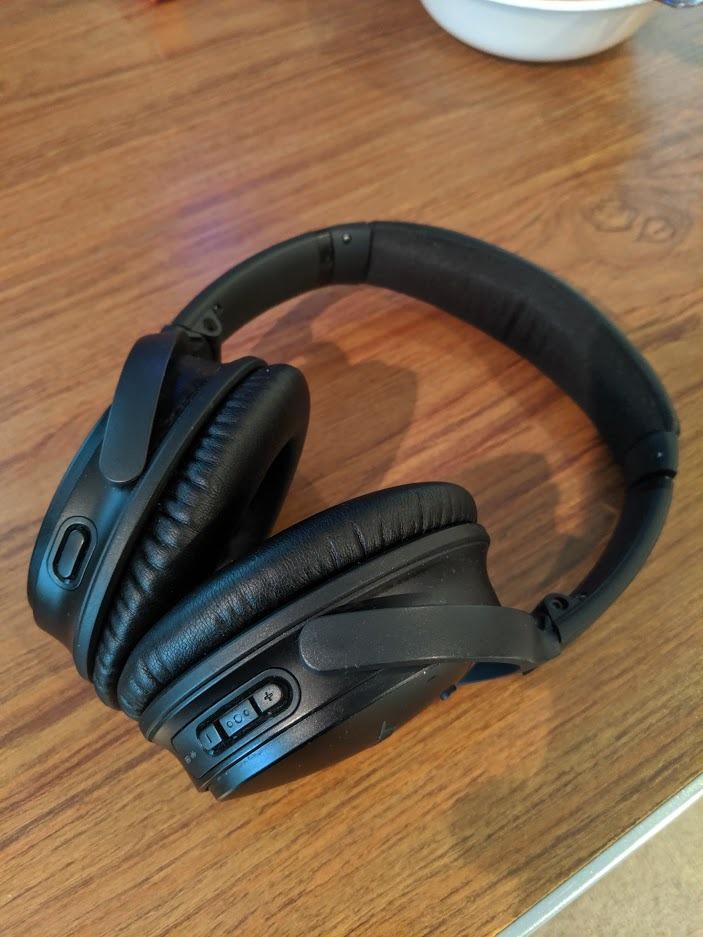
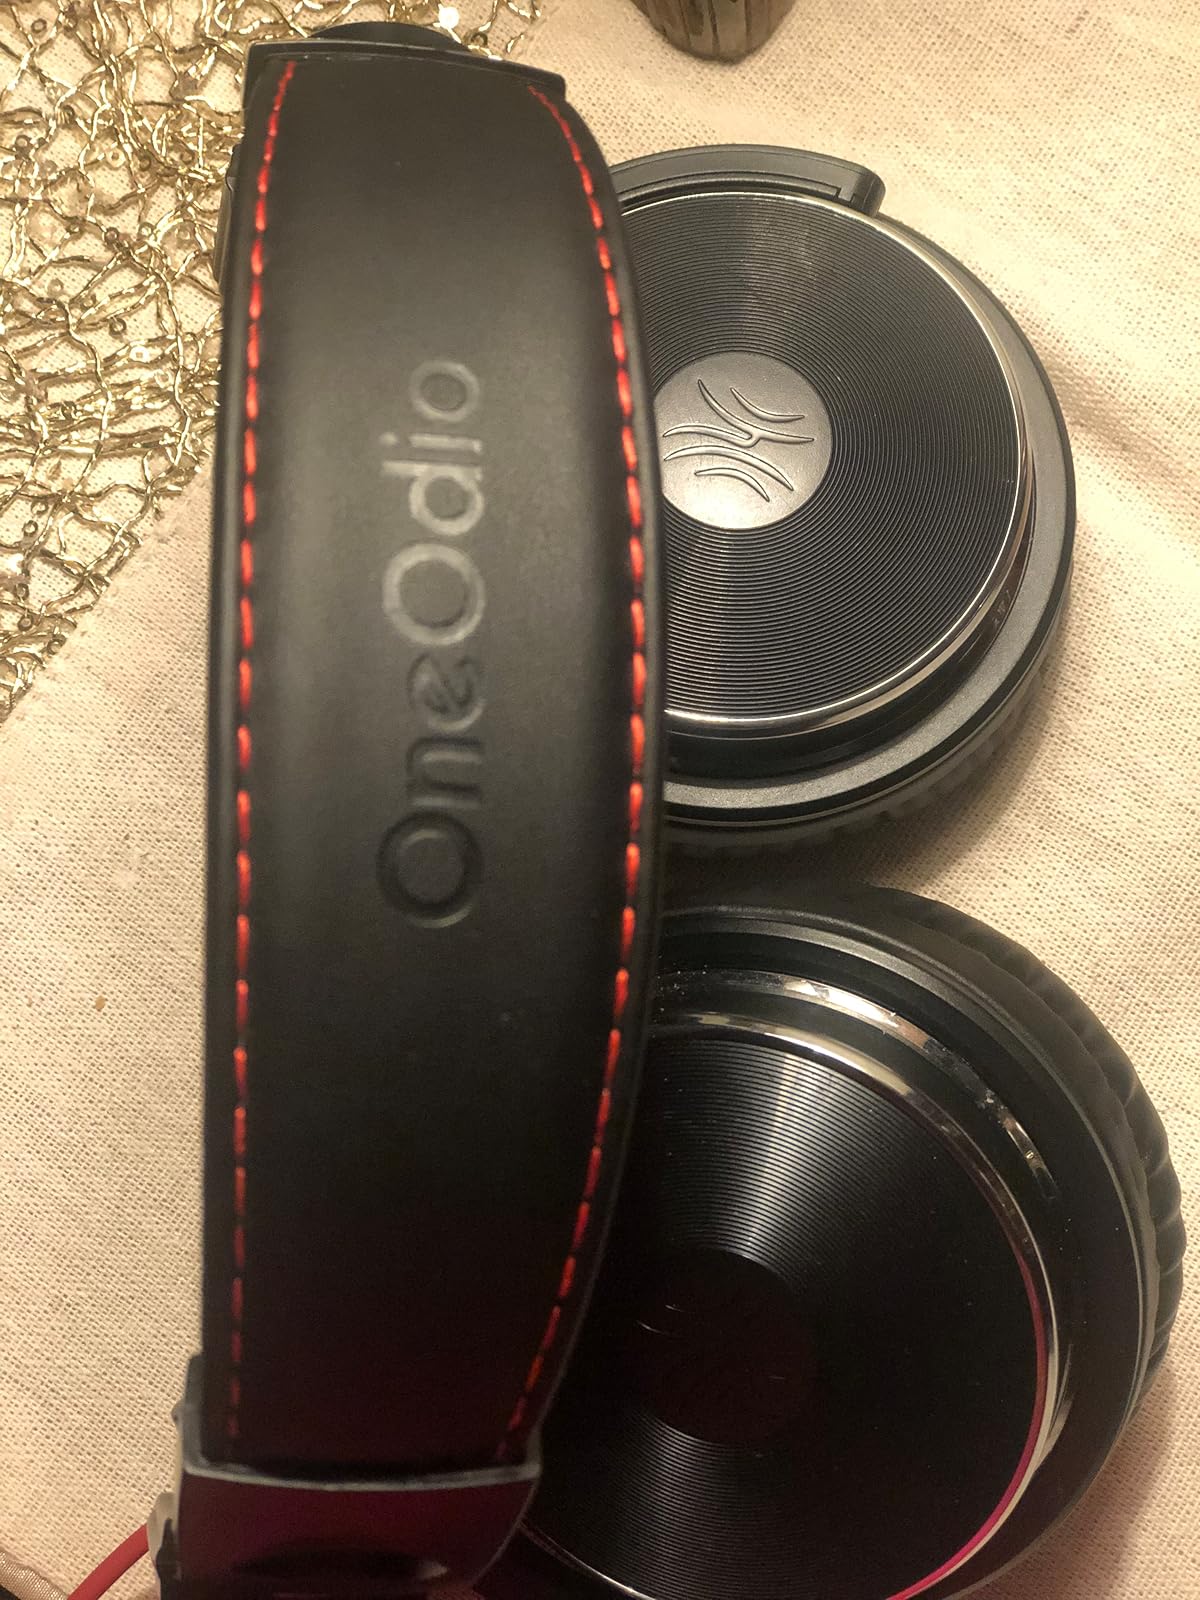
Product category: headphones
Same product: no